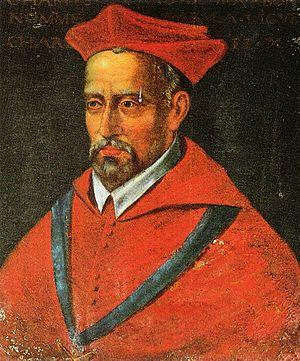
Portrait du cardinal Charles Ier de Bourbon (archevêque de Rouen) (1523-1590), dit ""Charles X"" sous la Ligue"
Liste des évêques de Carcassonne :
Les légats pontificaux gouvernèrent Avignon à partir de 1433.
L'abbaye Notre-Dame du Tronchet est un monastère de moines bénédictins sur la commune du Tronchet, en Ille-et-Vilaine en Bretagne, qui dépendait du diocèse de Dol. Il était dépendant de la paroisse de Plerguer, avant que Le Tronchet ne soit érigé en paroisse et en commune.
Cet article présente la liste des évêques de Nevers.
Charles Iᵉʳ de Bourbon, Charles X selon la Ligue, cardinal de Vendôme, était un prince de sang de la maison de Bourbon. Au cours de sa carrière ecclésiastique, il devient abbé commendataire de plus de vingt abbayes. L'accumulation de ces bénéfices fait de lui un des plus riches princes d'Europe.